AMX International AMX

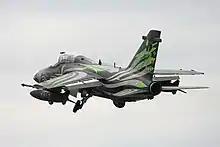
An AMX performing a display at the 2008 Royal International Air Tattoo

The AMX is a conventional shoulder-winged monoplane. It is composed primarily of aluminium and manufactured using traditional construction methods, however elements such as the tail fin and elevators use carbon fibre composite materials. For its size, a large proportion of the AMX's internal space is allocated to avionics and onboard computer systems, both the navigation and attack systems are computerized. For accessibility and ease of maintenance, all avionics are installed directly in bays beneath the cockpit in a manner in which they can be worked upon at ground level without the use of support platforms.